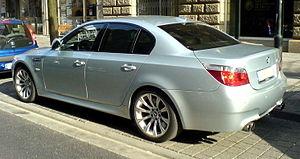
La BMW M5 E60 et E61 est une automobile sportive produite par le constructeur allemand BMW. Lancée deux ans après l'arrêt de la production de la précédente génération, la E39, cette nouvelle M5 constitue le nouveau fer de lance de la Série 5. De la même manière que la E39 avait abandonné le 6 cylindres en ligne au profit d'un V8, cette nouvelle génération – baptisée E60 en version berline et E61 en version break Touring – délaisse le V8 pour un V10 entièrement nouveau.